Weston, Sabah

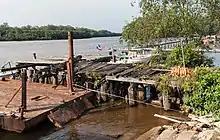
Remains of the jetty that was the terminus of the North Borneo Railway

The original name of the settlement was "Sugin Lawas". When the North Borneo Chartered Company commissioned the town as the terminus of the North Borneo Railway to Beaufort, it was renamed West Town in honor of the railway engineer Arthur J. West, which later changed the current name, Weston.